Iberian Union

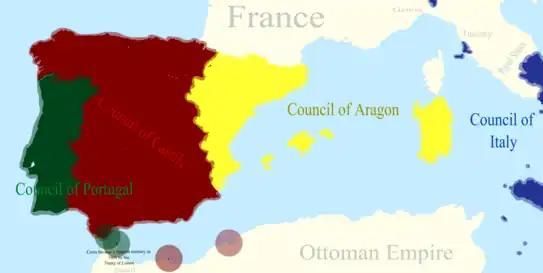
The Iberian Peninsula with the Councils of the Iberian Union

For urgent matters, a system of meetings was introduced, such as the Junta for the reform of the Council of Portugal (1606–1607, 1610), the Junta for the classification of the debts to the treasury (since 1627) or the Juntas for the organization of the navies of succor of Brazil (since 1637).